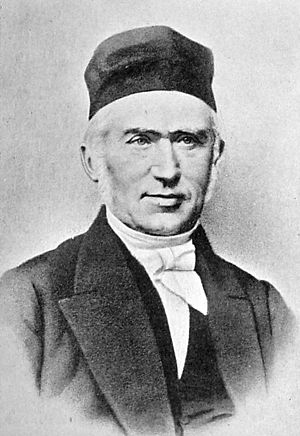
P.G. Bang
P.G. Bang
Peter Georg Bang, (P.G. Bang) (7. oktober 1797 – 2. april 1861), jurist, politiker og minister.
Peter Georg Bang var en dansk jurist og konservativ politiker, der var Danmarks fjerde statsminister fra 1854 til 1856 først med titel af premierminister, fra 1855 med titel af konseilspræsident. Han var desuden professor i romerret ved Københavns Universitet og fra 1836 til 1845 var han direktør for Nationalbanken.